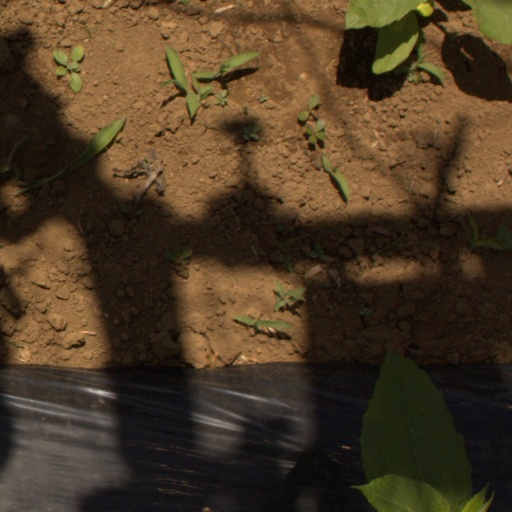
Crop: Jerusalem artichoke